Auckland Mounted Rifles Regiment

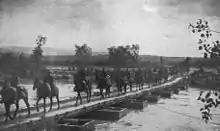
Crossing the River Jordan by pontoon bridge

In February the ANZAC Mounted Division was ordered to cross over to the British right flank, to conduct operations in the Jordan Valley by first capturing Jericho. By 19 February the regiment was east of Bethlehem and at 09:30 started toward Jericho along what was described as "little more than a goat track". At times the track was so steep that the men had to dismount and lead their horses by hand. After stopping overnight, the regiment set out again as the vanguard at 04:30, moving in single file. Soon afterwards, Turkish guns opened fire on them from two hills, Kaneitera and Kalimun, which could dominate their approach. Upon reaching the valley bottom, the regiment spread out to provide a more difficult target. Moving forward under Turkish artillery and machine-gun fire, the regiment galloped from cover to cover by troops. This continued until around midday when the 11th Squadron got close enough to assault a Turkish position on the right of the valley. At the same time, the 3rd and 4th Squadrons were advancing in the centre and to the left. Elsewhere the Australian light horse brigades and British infantry were having similar problems. Eventually the British secured a position that allowed then to bring fire onto the Turkish defences in front of the regiment, forcing them to retire further up the Kalimun hill. The regiment's horse holders brought the mounts forward and the regiment charged the position on horseback. The Turkish forces retired, but kept the hill now occupied by the regiment under an artillery barrage.